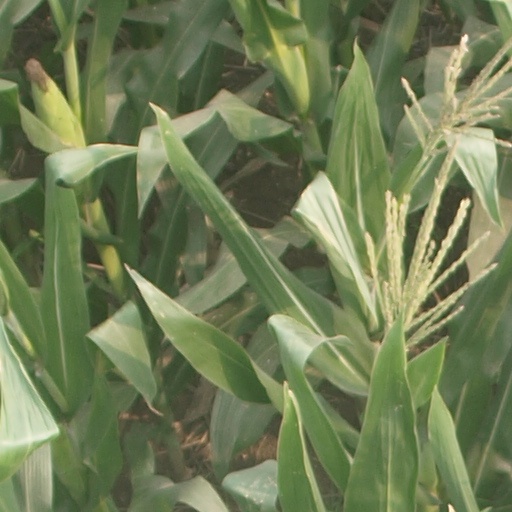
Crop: maize; corn